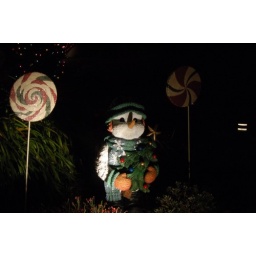
Scene from a street in San Carlos, CA where every house on the 2 blocks was decorated.